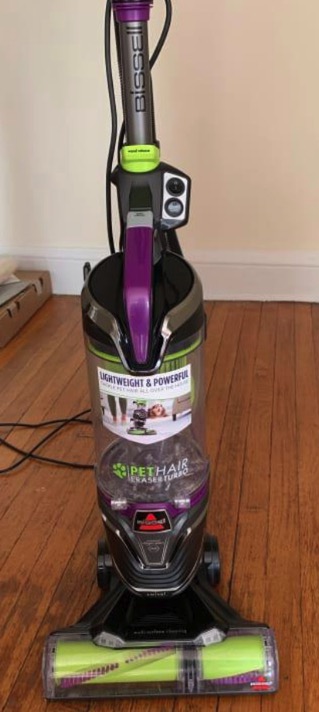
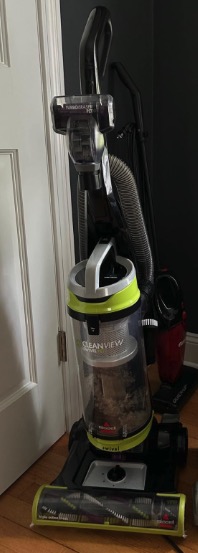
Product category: items_vacuum
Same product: no